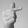
ASL letter: T